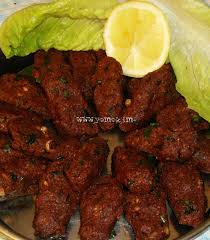
Yemek: cig_kofte